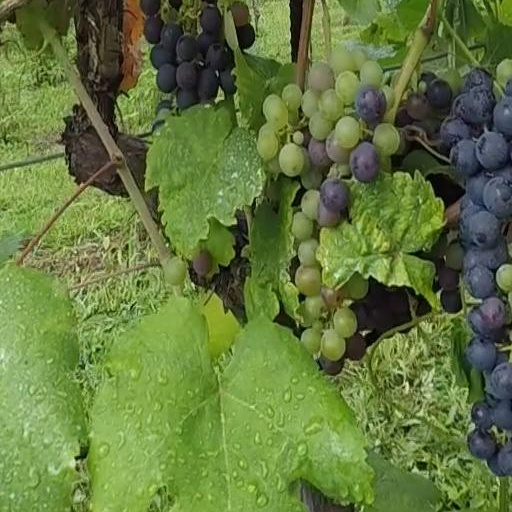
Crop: grape